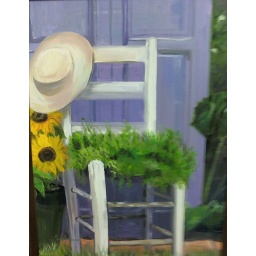
Medium: Oil. Size: 24 x 30. Description: Chair in front of blue door